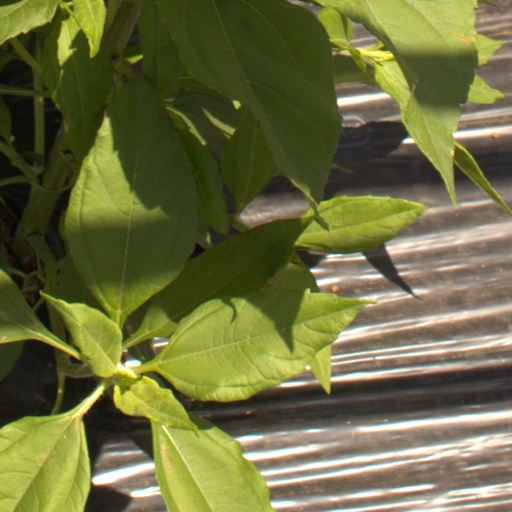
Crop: Jerusalem artichoke